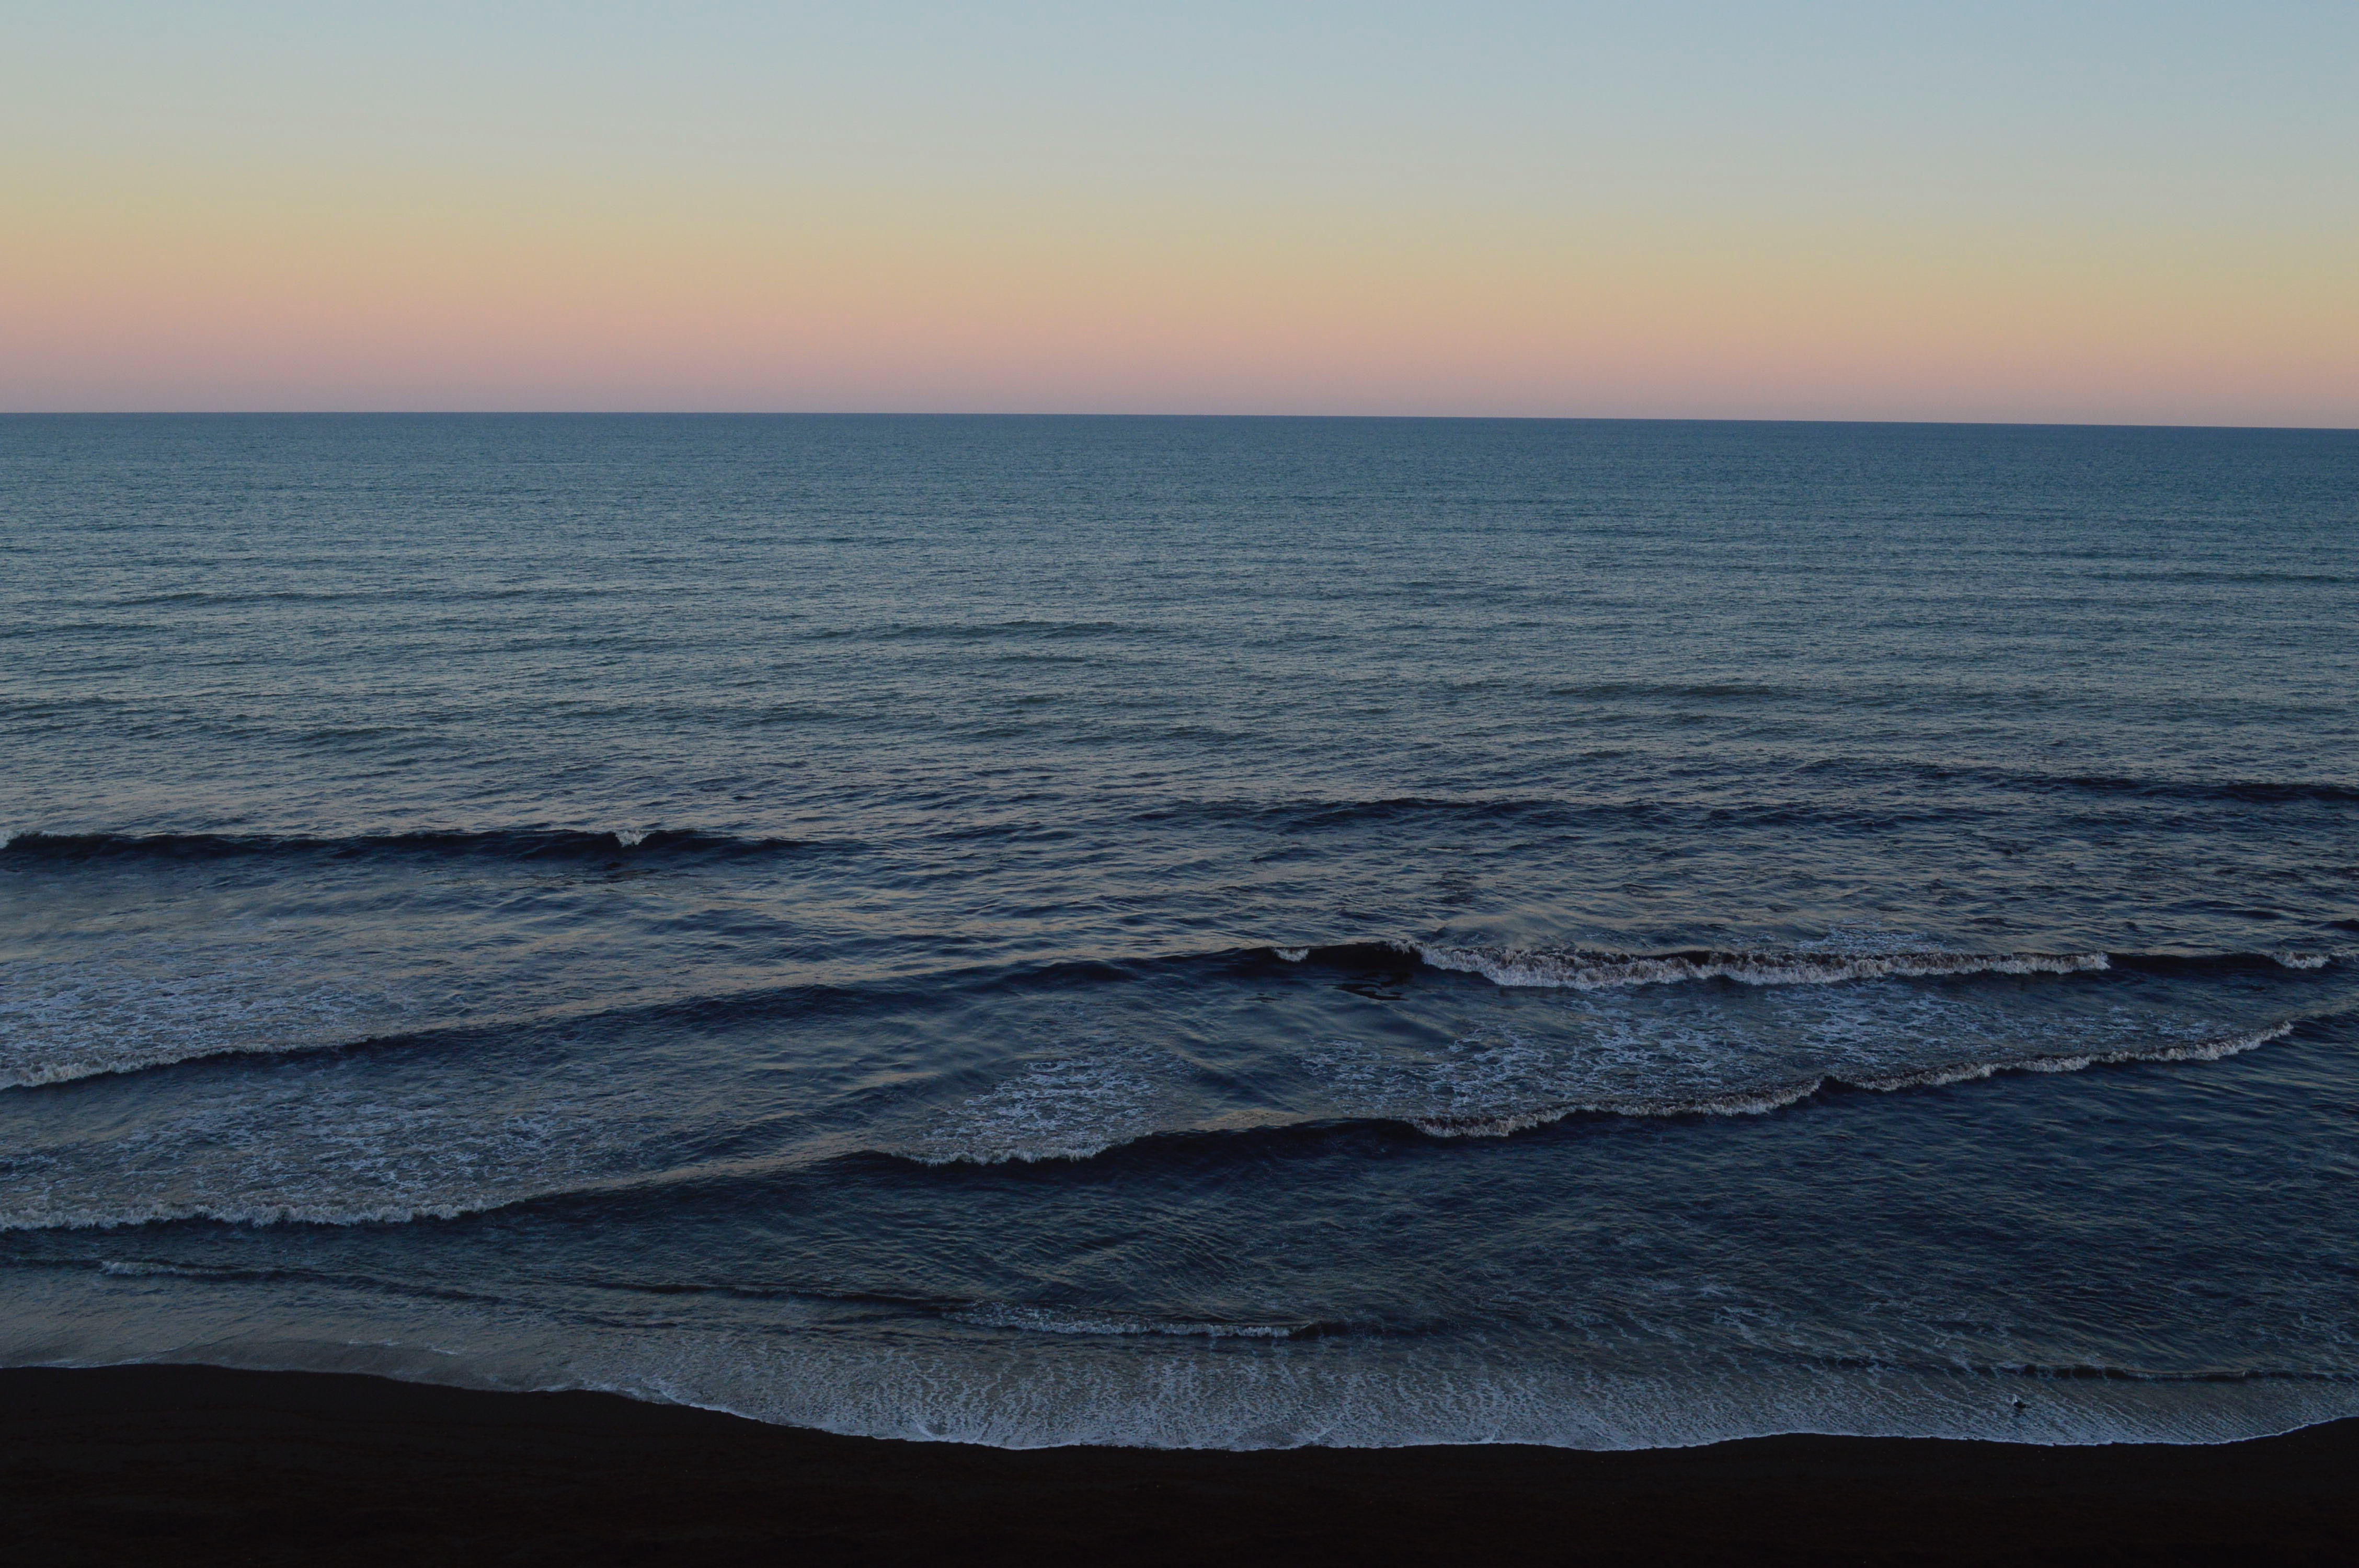
beach, sea, coast, rock, ocean, horizon, cloud, sunrise, sunset, morning, shore, wave, dawn, dusk, evening, body of water, cape, atmospheric phenomenon, wind wave